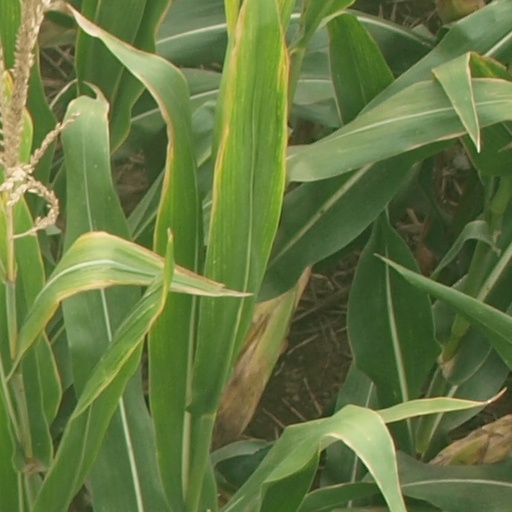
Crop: maize; corn